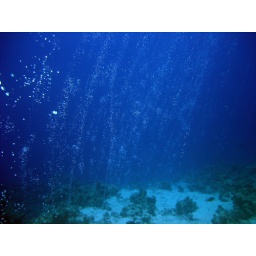
A curtain of air bubbles emanates from the ocean floor directly above the canyon cave. The air is coming from divers inside the cave.